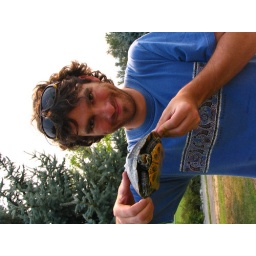
The singling turtle who almost got mushed by a car